Bernardine Garden

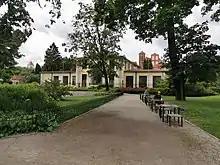
Chess tables in the park

Until the 14th century, in the territory of Bernardine garden there was a Lithuanian pagan saint oaks wood. After the advent of Christianity, the oaks were cut down and in 1469, when the King of Poland and Grand Duke of Lithuania Casimir IV Jagiellon invited the Bernardine monks to Vilnius, the park was created. The monks rearranged the territory, set up a botanic exposition and organised a lot of other events.